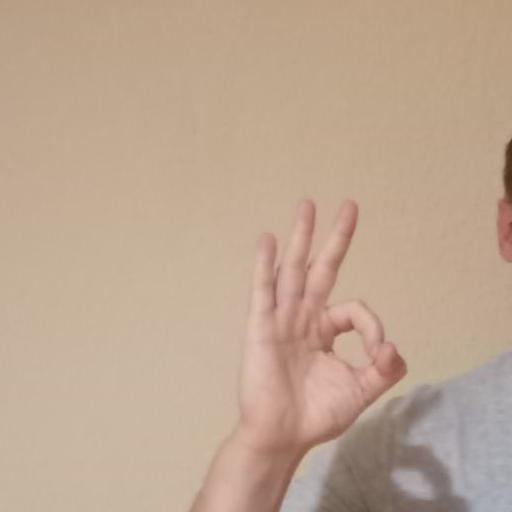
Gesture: ok